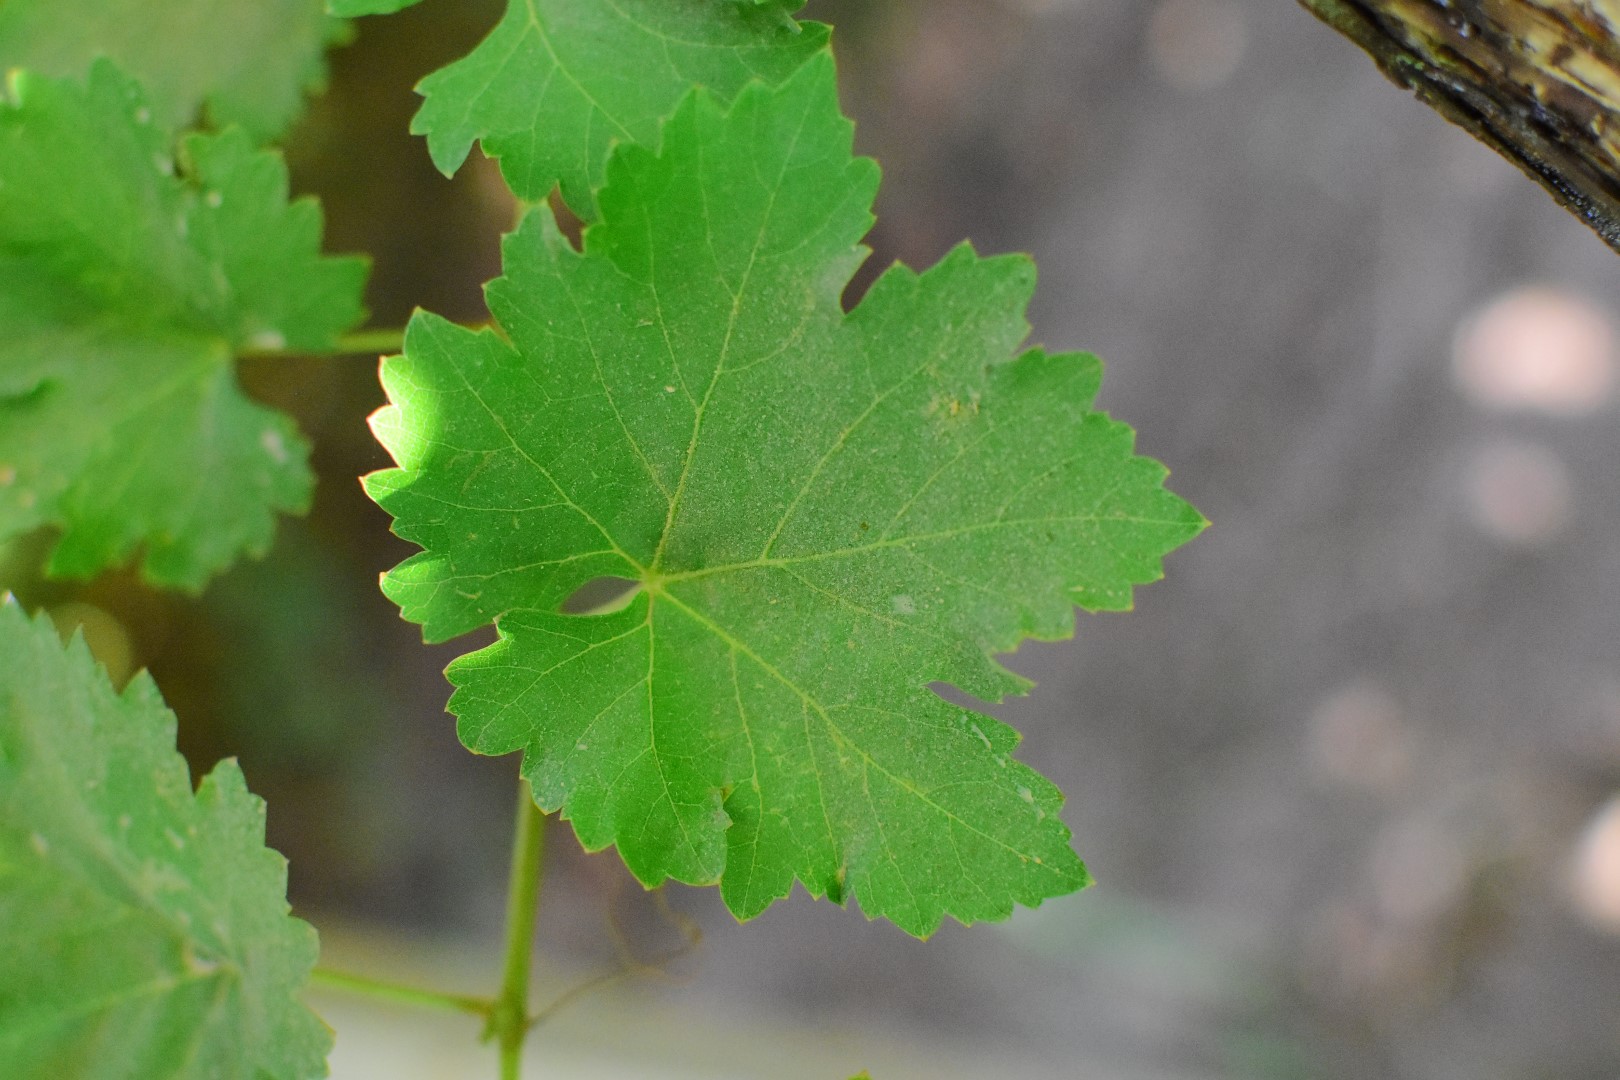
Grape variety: Deas Al-Annz